Alfredo Oriani

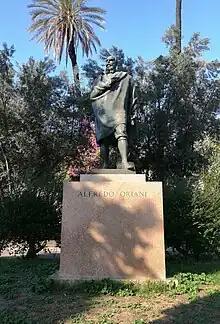
Statue of Alfredo Oriani on the Oppian Hill, Rome

Oriani only enjoyed a posthumous fame thanks to his late discovery by Benedetto Croce. "La Disfatta" (1896), regarded as the best of his novels, received warm praise from Croce, but the revival of interest in Oriani which came about after his death is due principally to the character of his historical and social works – like his 1892 "La lotta politica in Italia". Oriani exerted a major influence on Italian politics (as well as an indirect impact on the historiography of the time), which culminated in his being labeled a precursor of Fascism. Oriani's political thinking matured under Giuseppe Mazzini's influence and is reflected in his political essays that were primarily responsible for his belated status with Fascism. According to Israeli historian Meir Michaelis "Oriani translated Mazzini's concept of 'mission' into the language of imperialism". In "Fino a Dogali" (As Far as Dogali, 1889), for instance, he offered a justification of Italy's expansion into Africa, stressing the civilizing mission of Italy in the world. "La lotta politica in Italia" (The political struggle in Italy, 1892) was a lively account of the causes of Italian political decadence from the fall of the Western Roman Empire to the Risorgimento, which deplored internal discord and called on the Italian nation to resume its civilizing mission in the world by building a modern colonial empire. This work is considered the prototype of modern revisionism of Risorgimento, as opposite to apologetic historiography of Savoy. Oriani put into question the outcome of the events of the Risorgimento. He criticized the "royal conquest" as a unilateral action to create a new state, assuming that without the support of a strong democratic movement, it would prove to be weak in its foundations.